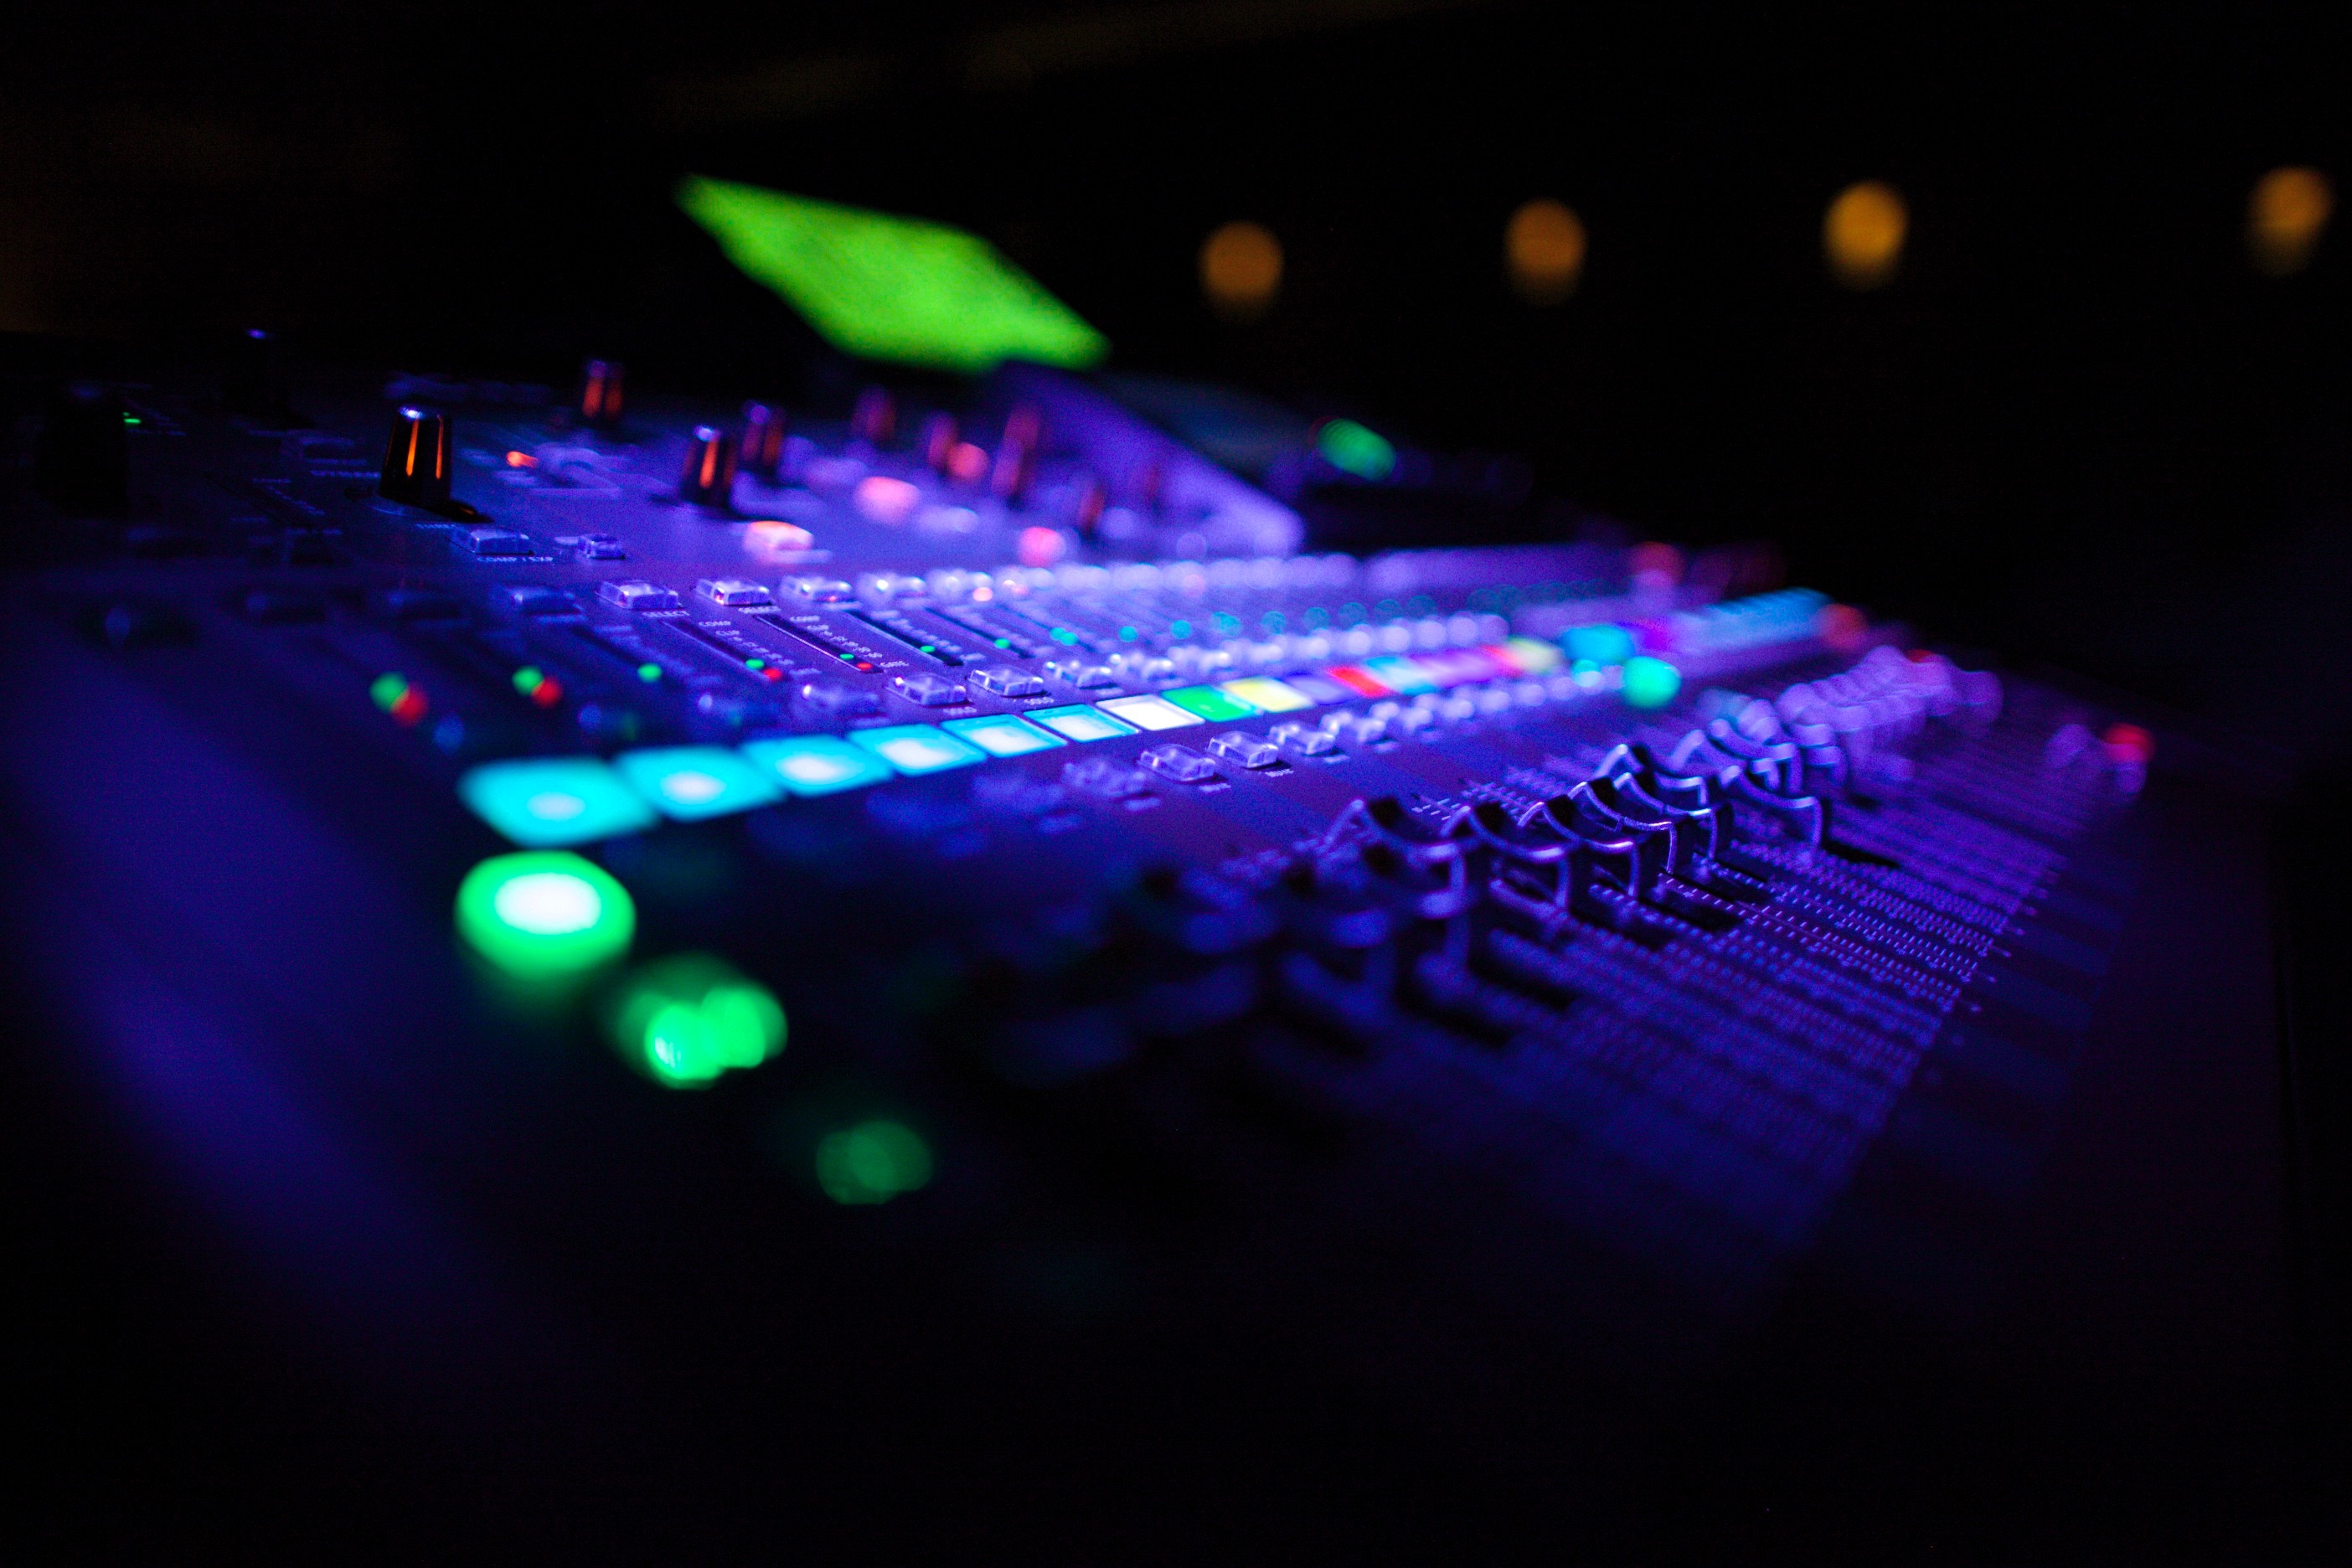
light, technology, cable, line, color, darkness, blue, lighting, laser, macro photography, electronic device, display device